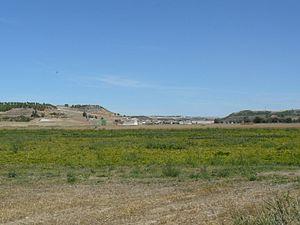
Castroverde de Cerrato est une commune de la province de Valladolid dans la communauté autonome de Castille-et-León en Espagne.